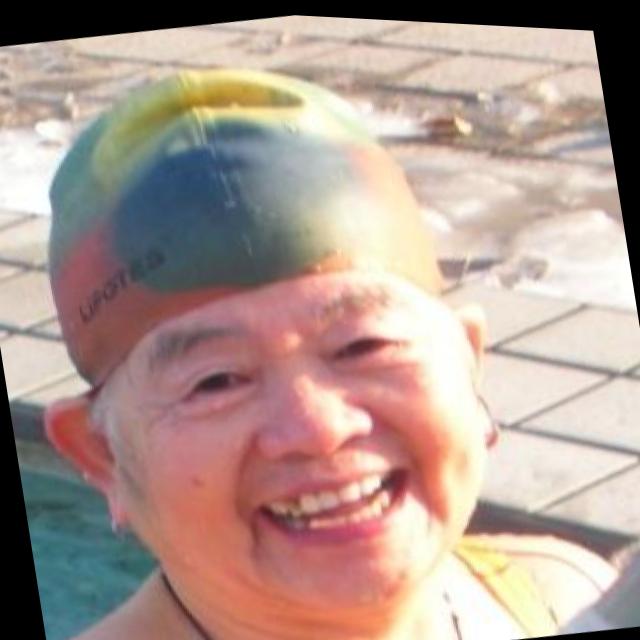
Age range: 65+